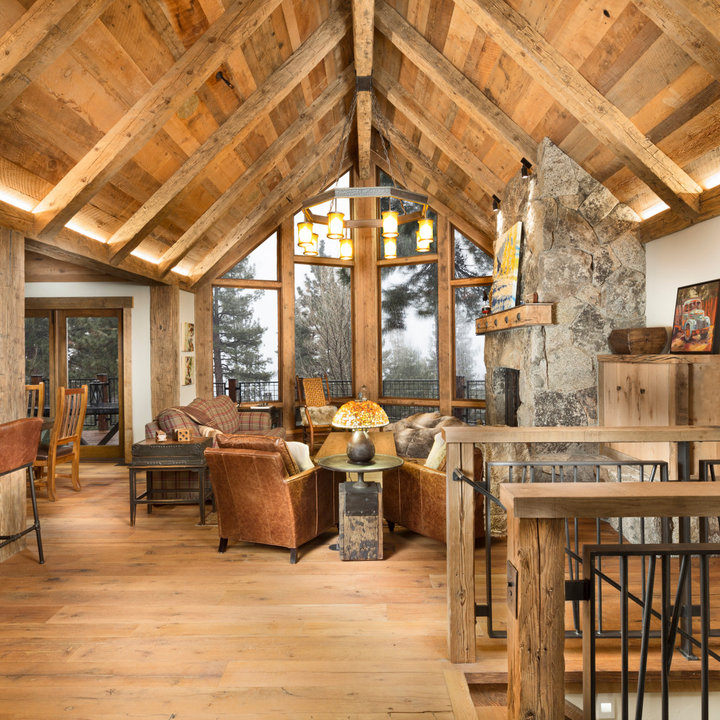
Style: Rustic